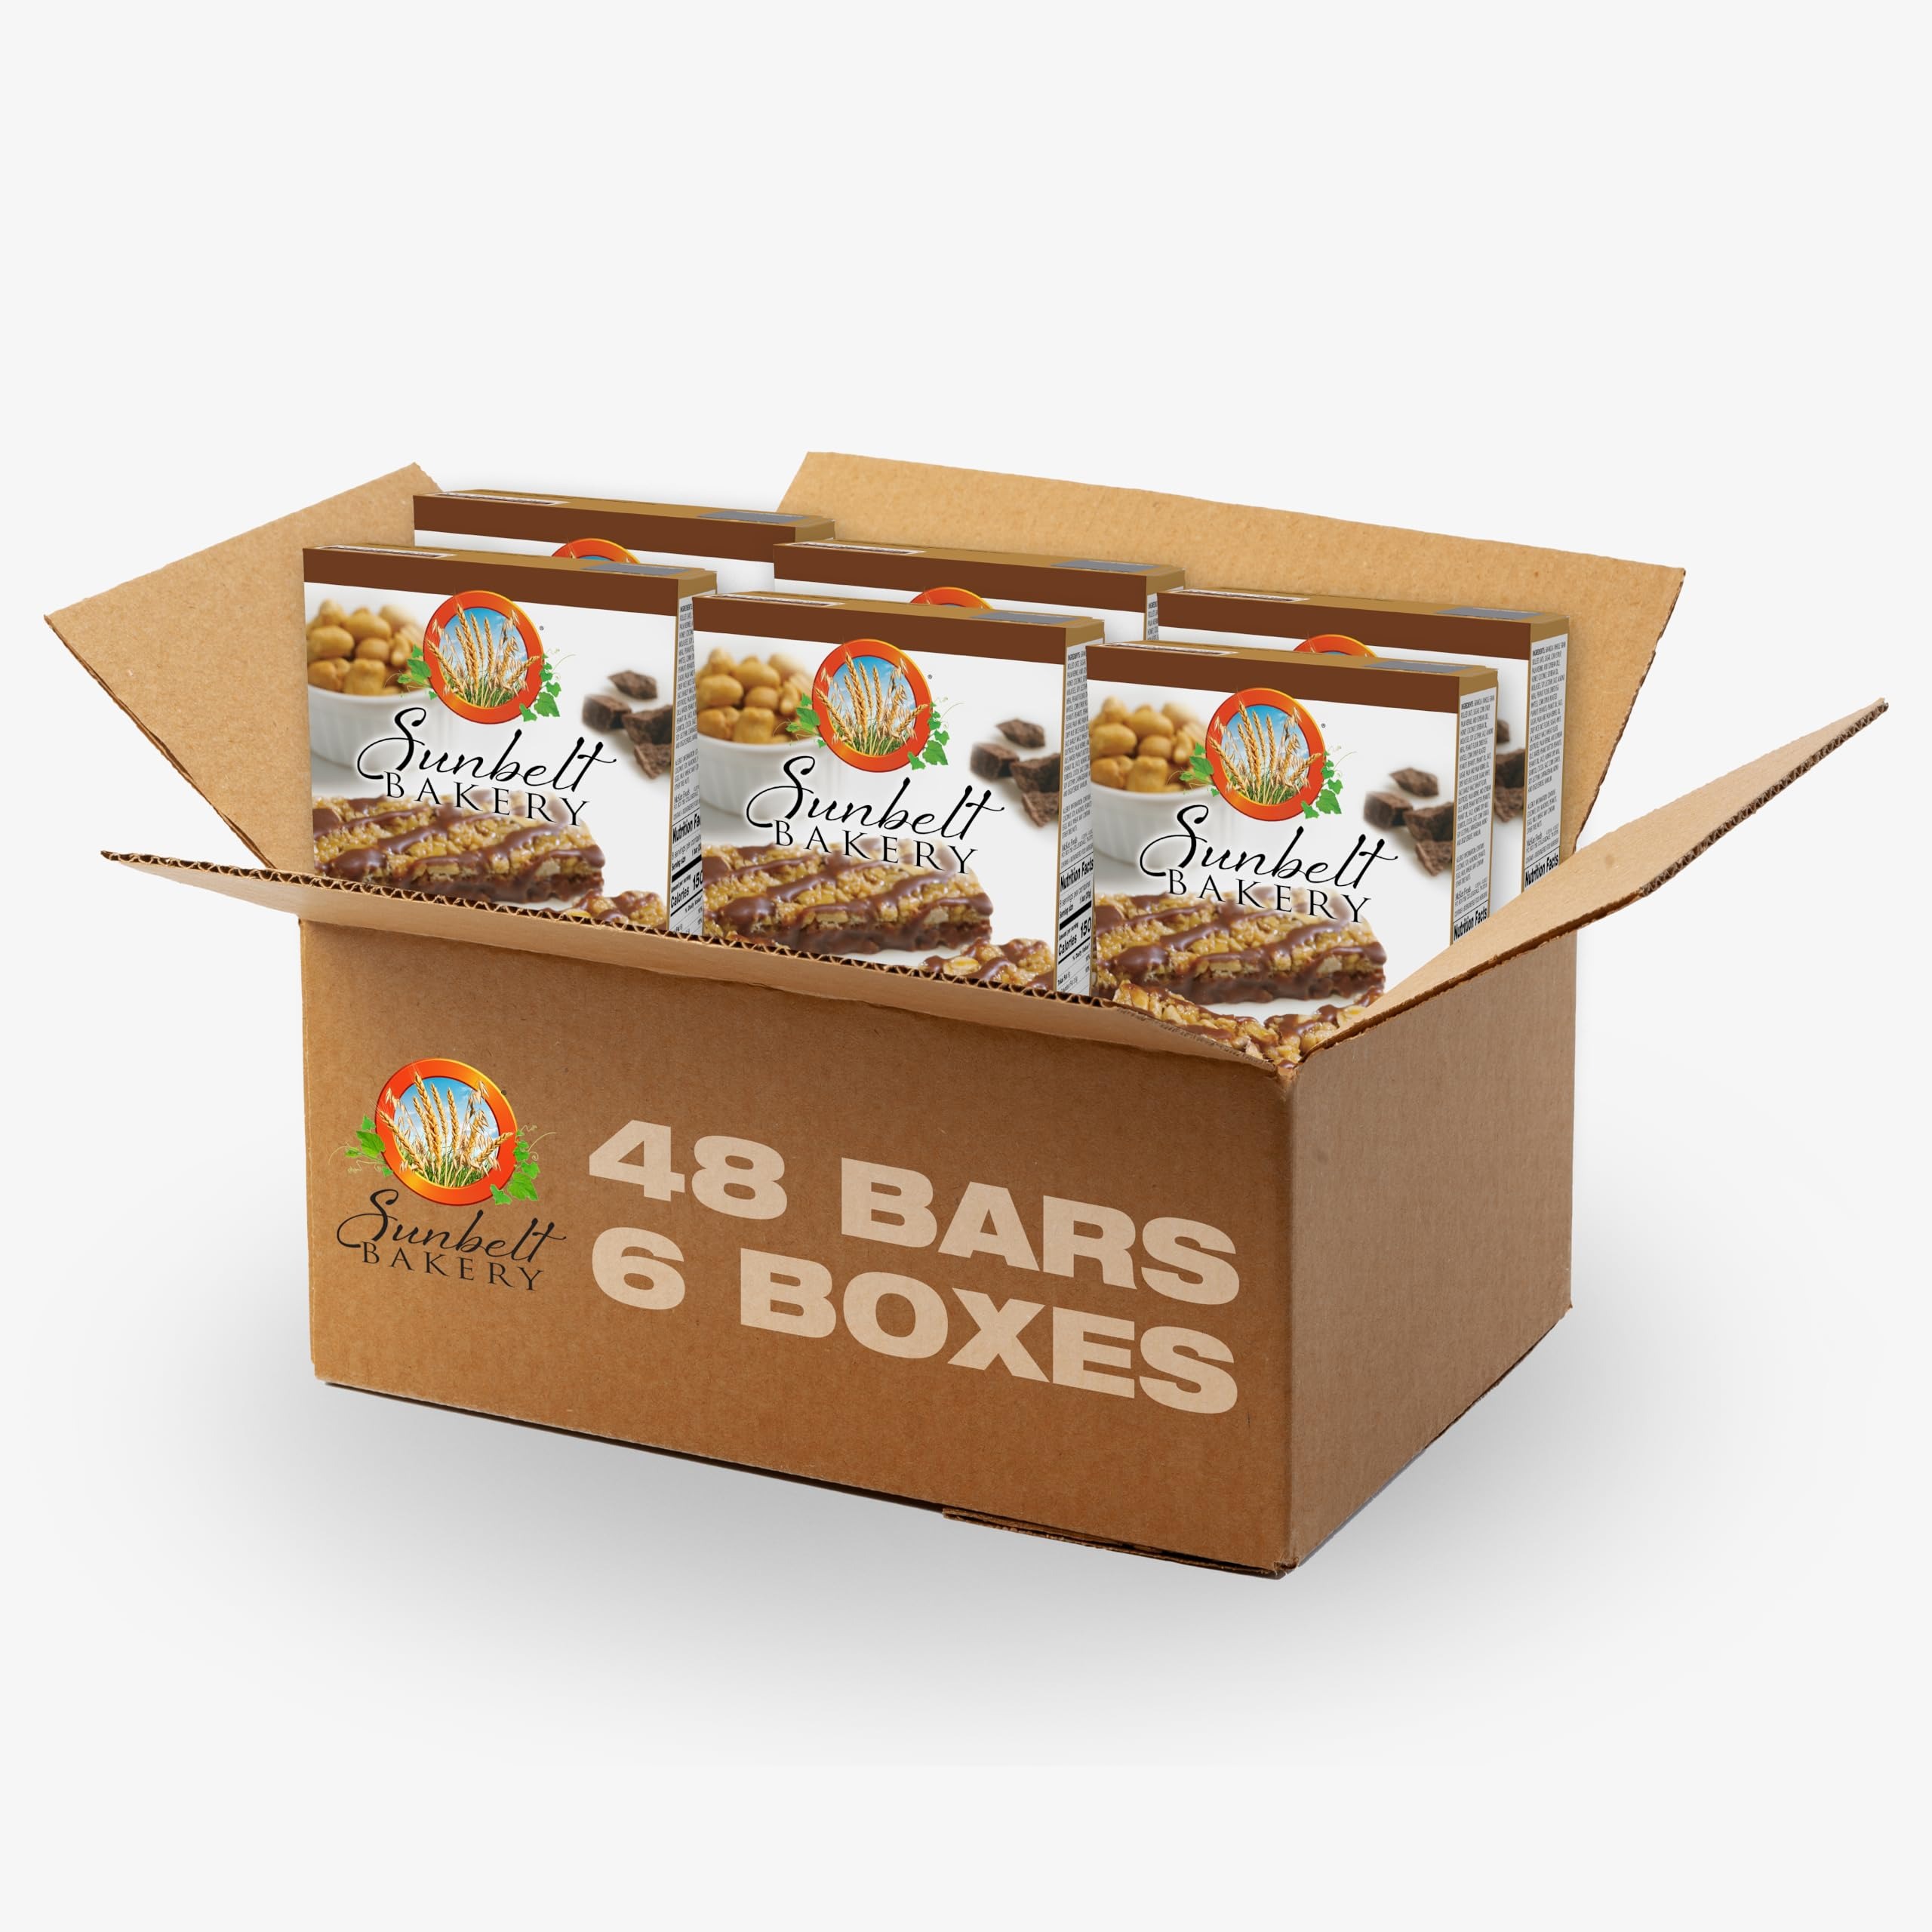
Item Name: Sunbelt Bakery Peanut Sweet & Salty Chewy Granola Bars, 48-1.0 OZ Bars
Bullet Point 1: Includes 6 boxes of Sunbelt Bakery Peanut Sweet & Salty Chewy Granola Bars
Bullet Point 2: 48 individually wrapped chewy granola bars with peanuts and fudge
Bullet Point 3: Rolled oats and peanuts are drizzled with chocolatey fudge to create a delicious snack
Bullet Point 4: Made with no preservatives
Bullet Point 5: 5-grams of whole grain per serving
Value: 50.64
Unit: Ounce

Price: 26.84